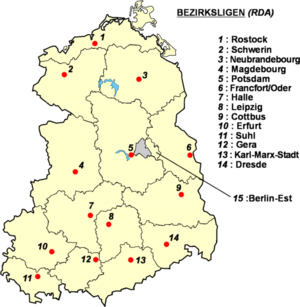
Localisation des Bezirksligen (niveau 3) du football à l'époque de la RDA Catégorie:Logo de clubs de football - Allemagne
"La troisième division du championnat est-allemand de football a été organisé de 1952 jusqu'en 1991. Il a connu trois appellations distinctes : ""Landesliga"", ""II. DDR-Liga"" et ""Bezirksliga"" qui fut la plus longtemps employée.